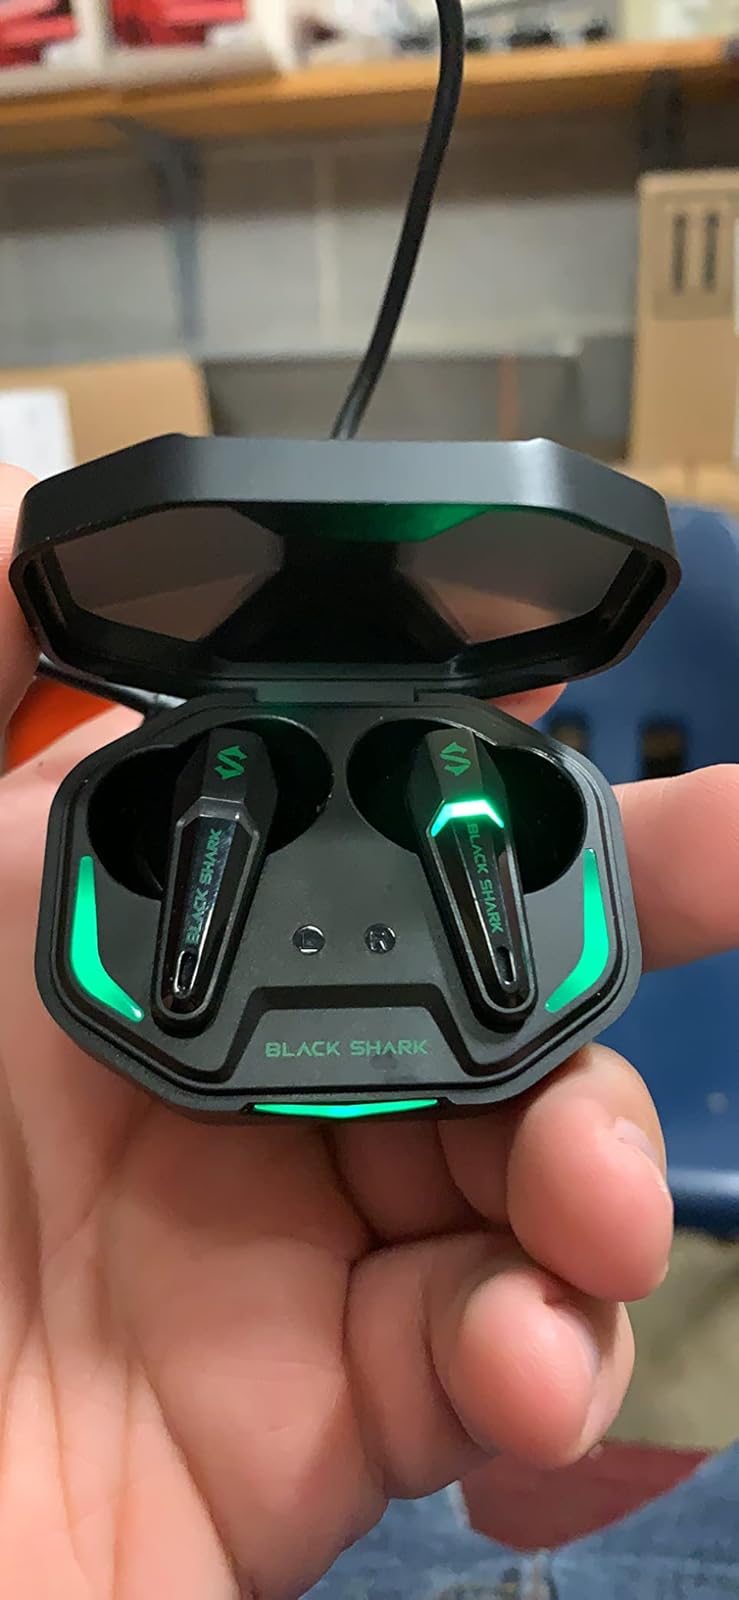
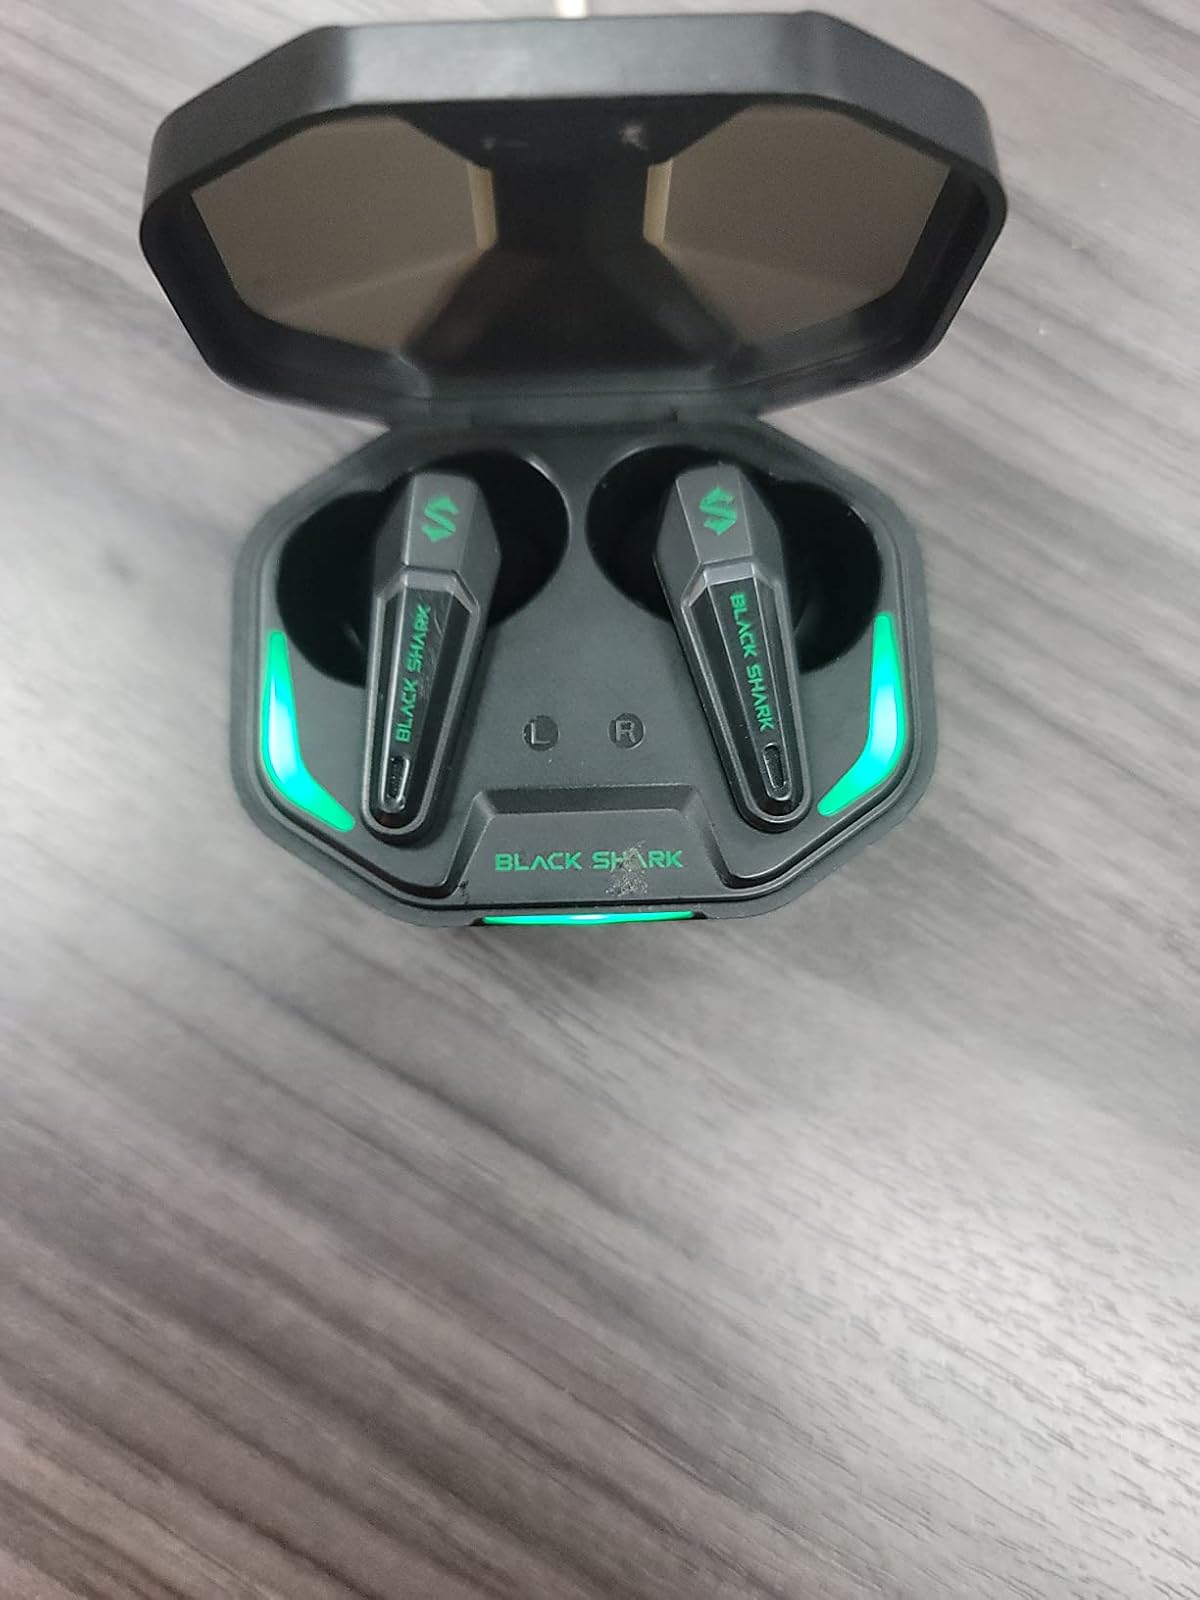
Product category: earbuds
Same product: yes